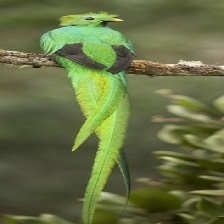
Species: QUETZAL
Scientific name: PHAROMACHRUS MOCINNO